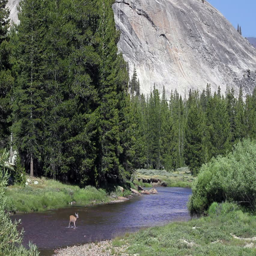
shots of a deer crossing a river